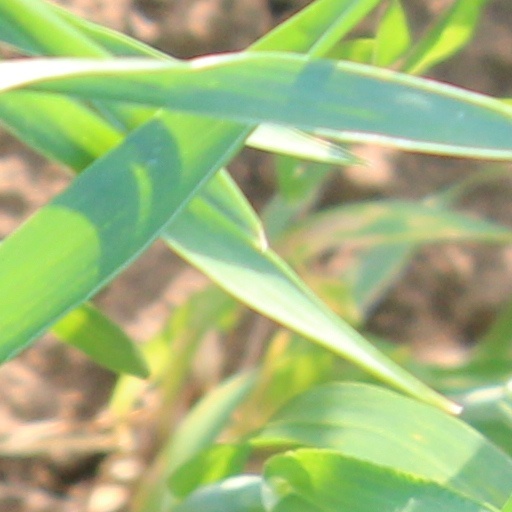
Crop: wheat